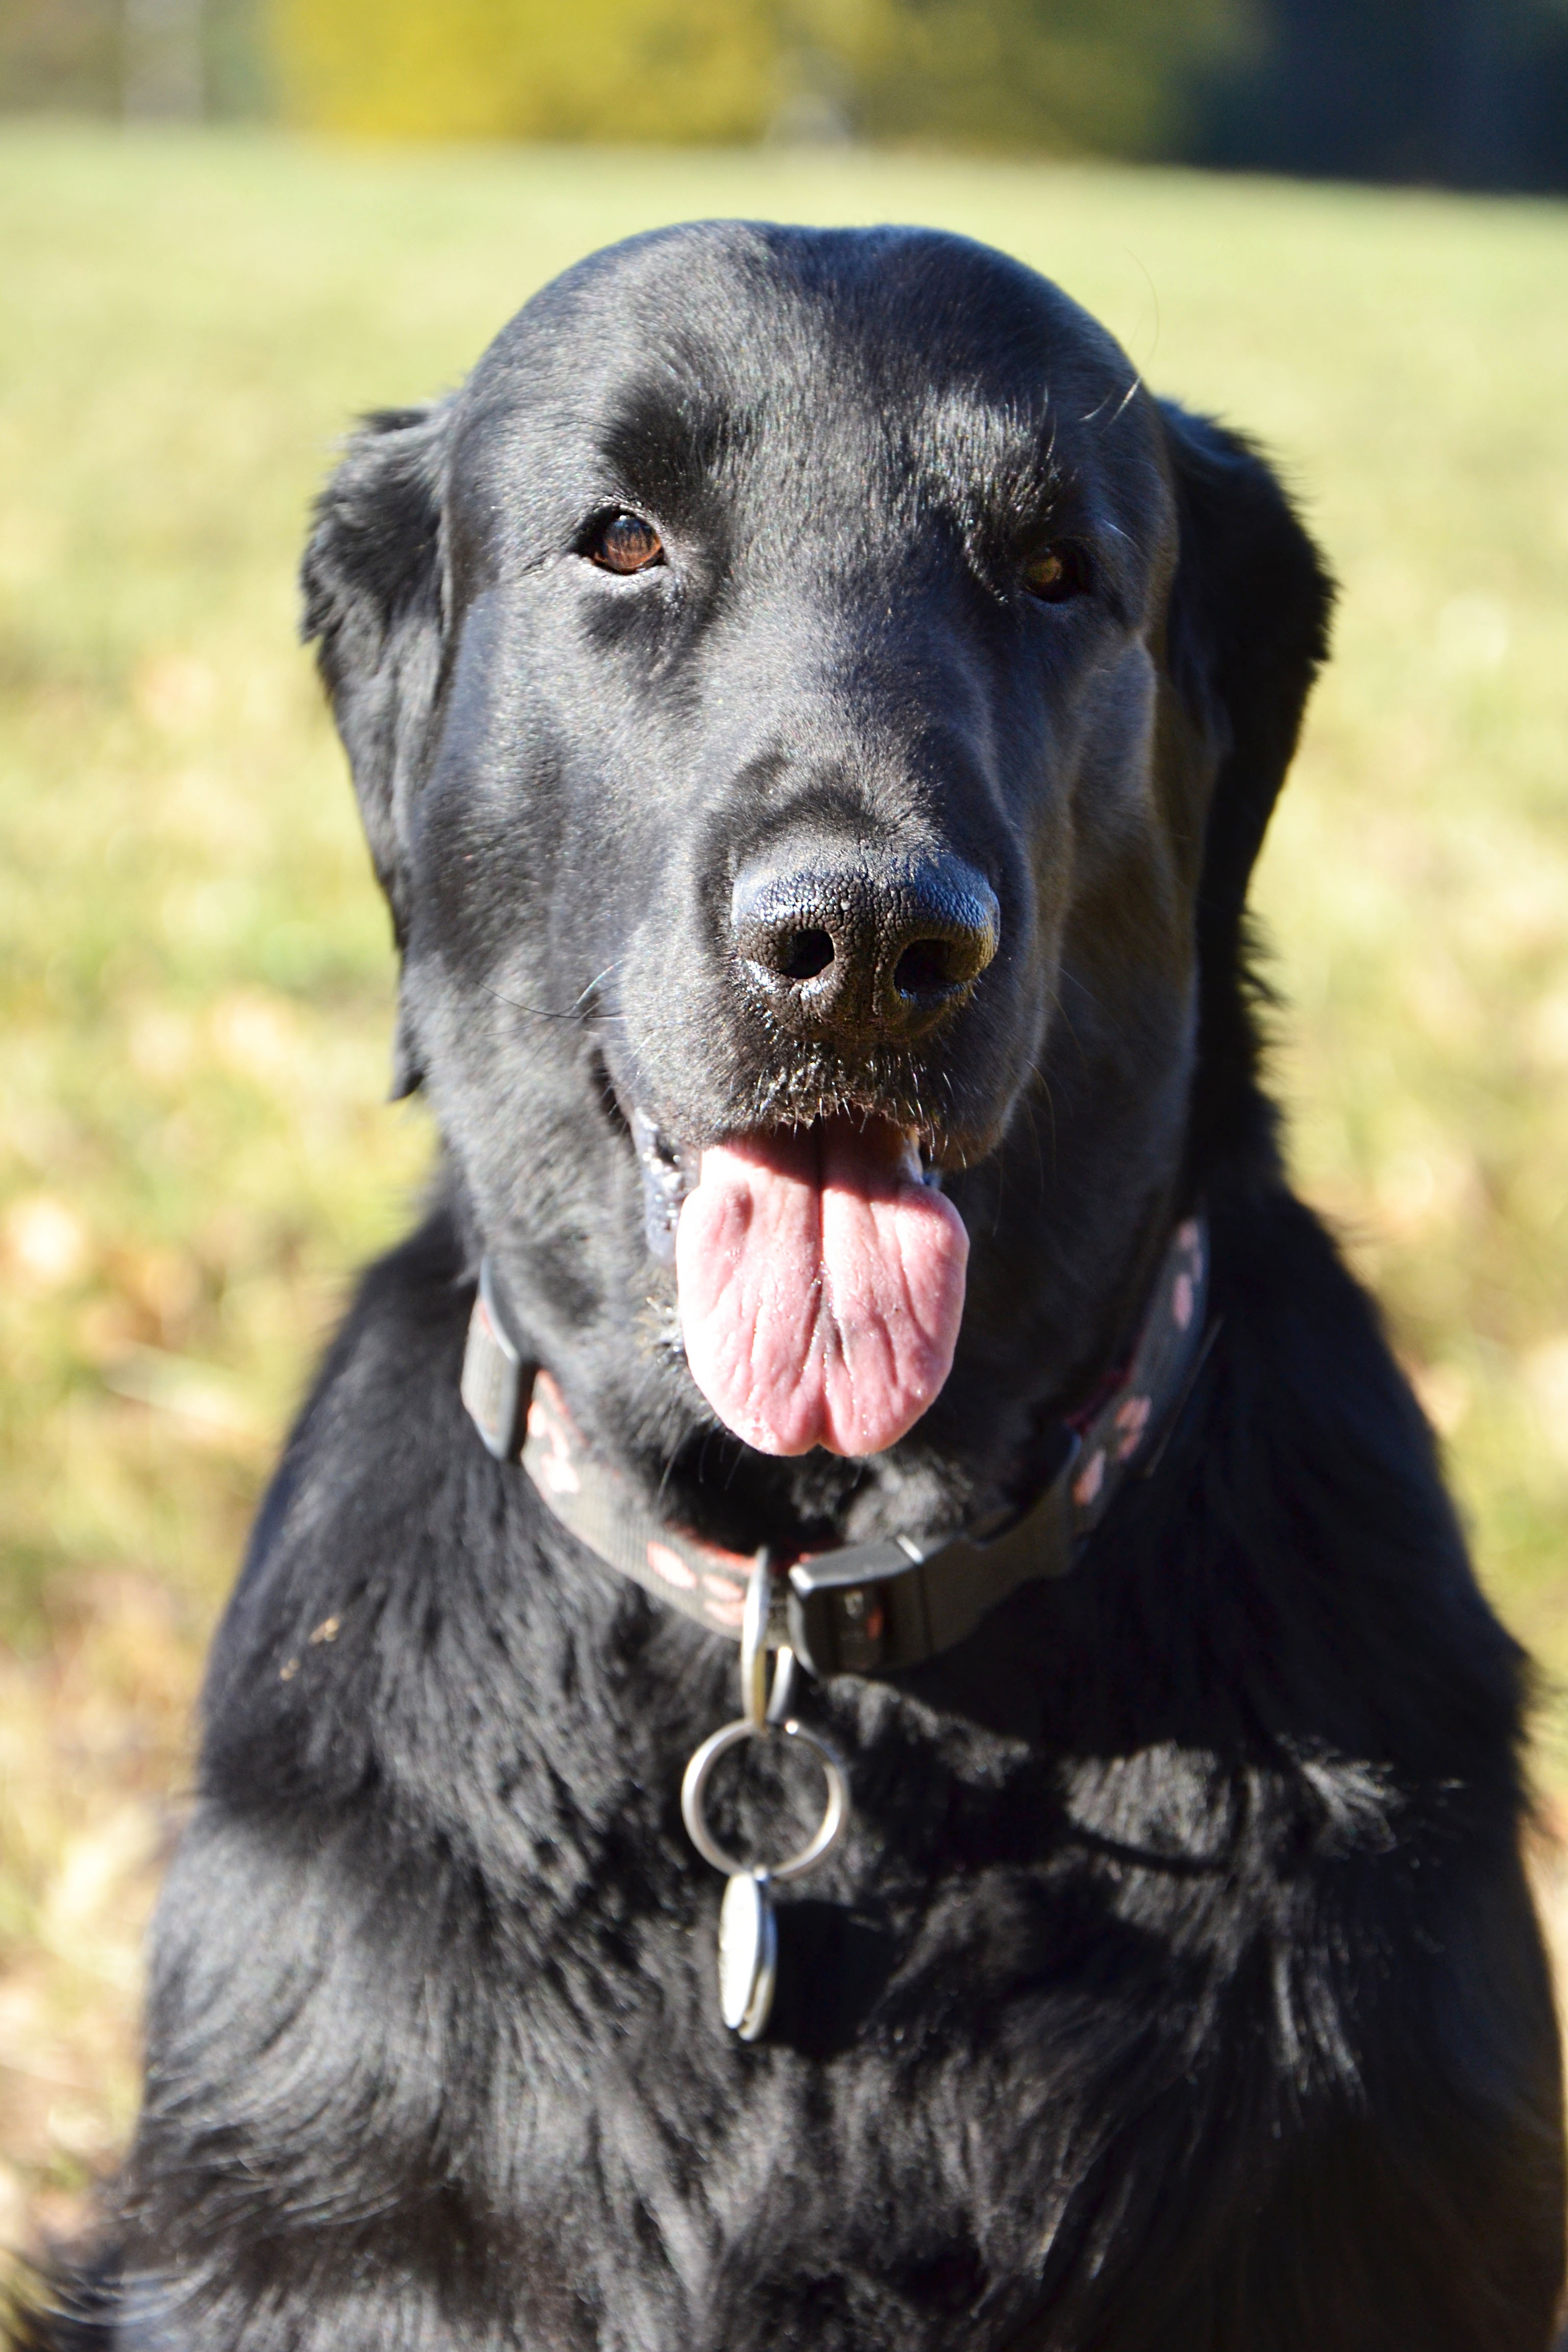
dog, animal, mammal, black, vertebrate, labrador retriever, dog breed, retriever, sweetheart, flat coated retriever, retriver, dog like mammal